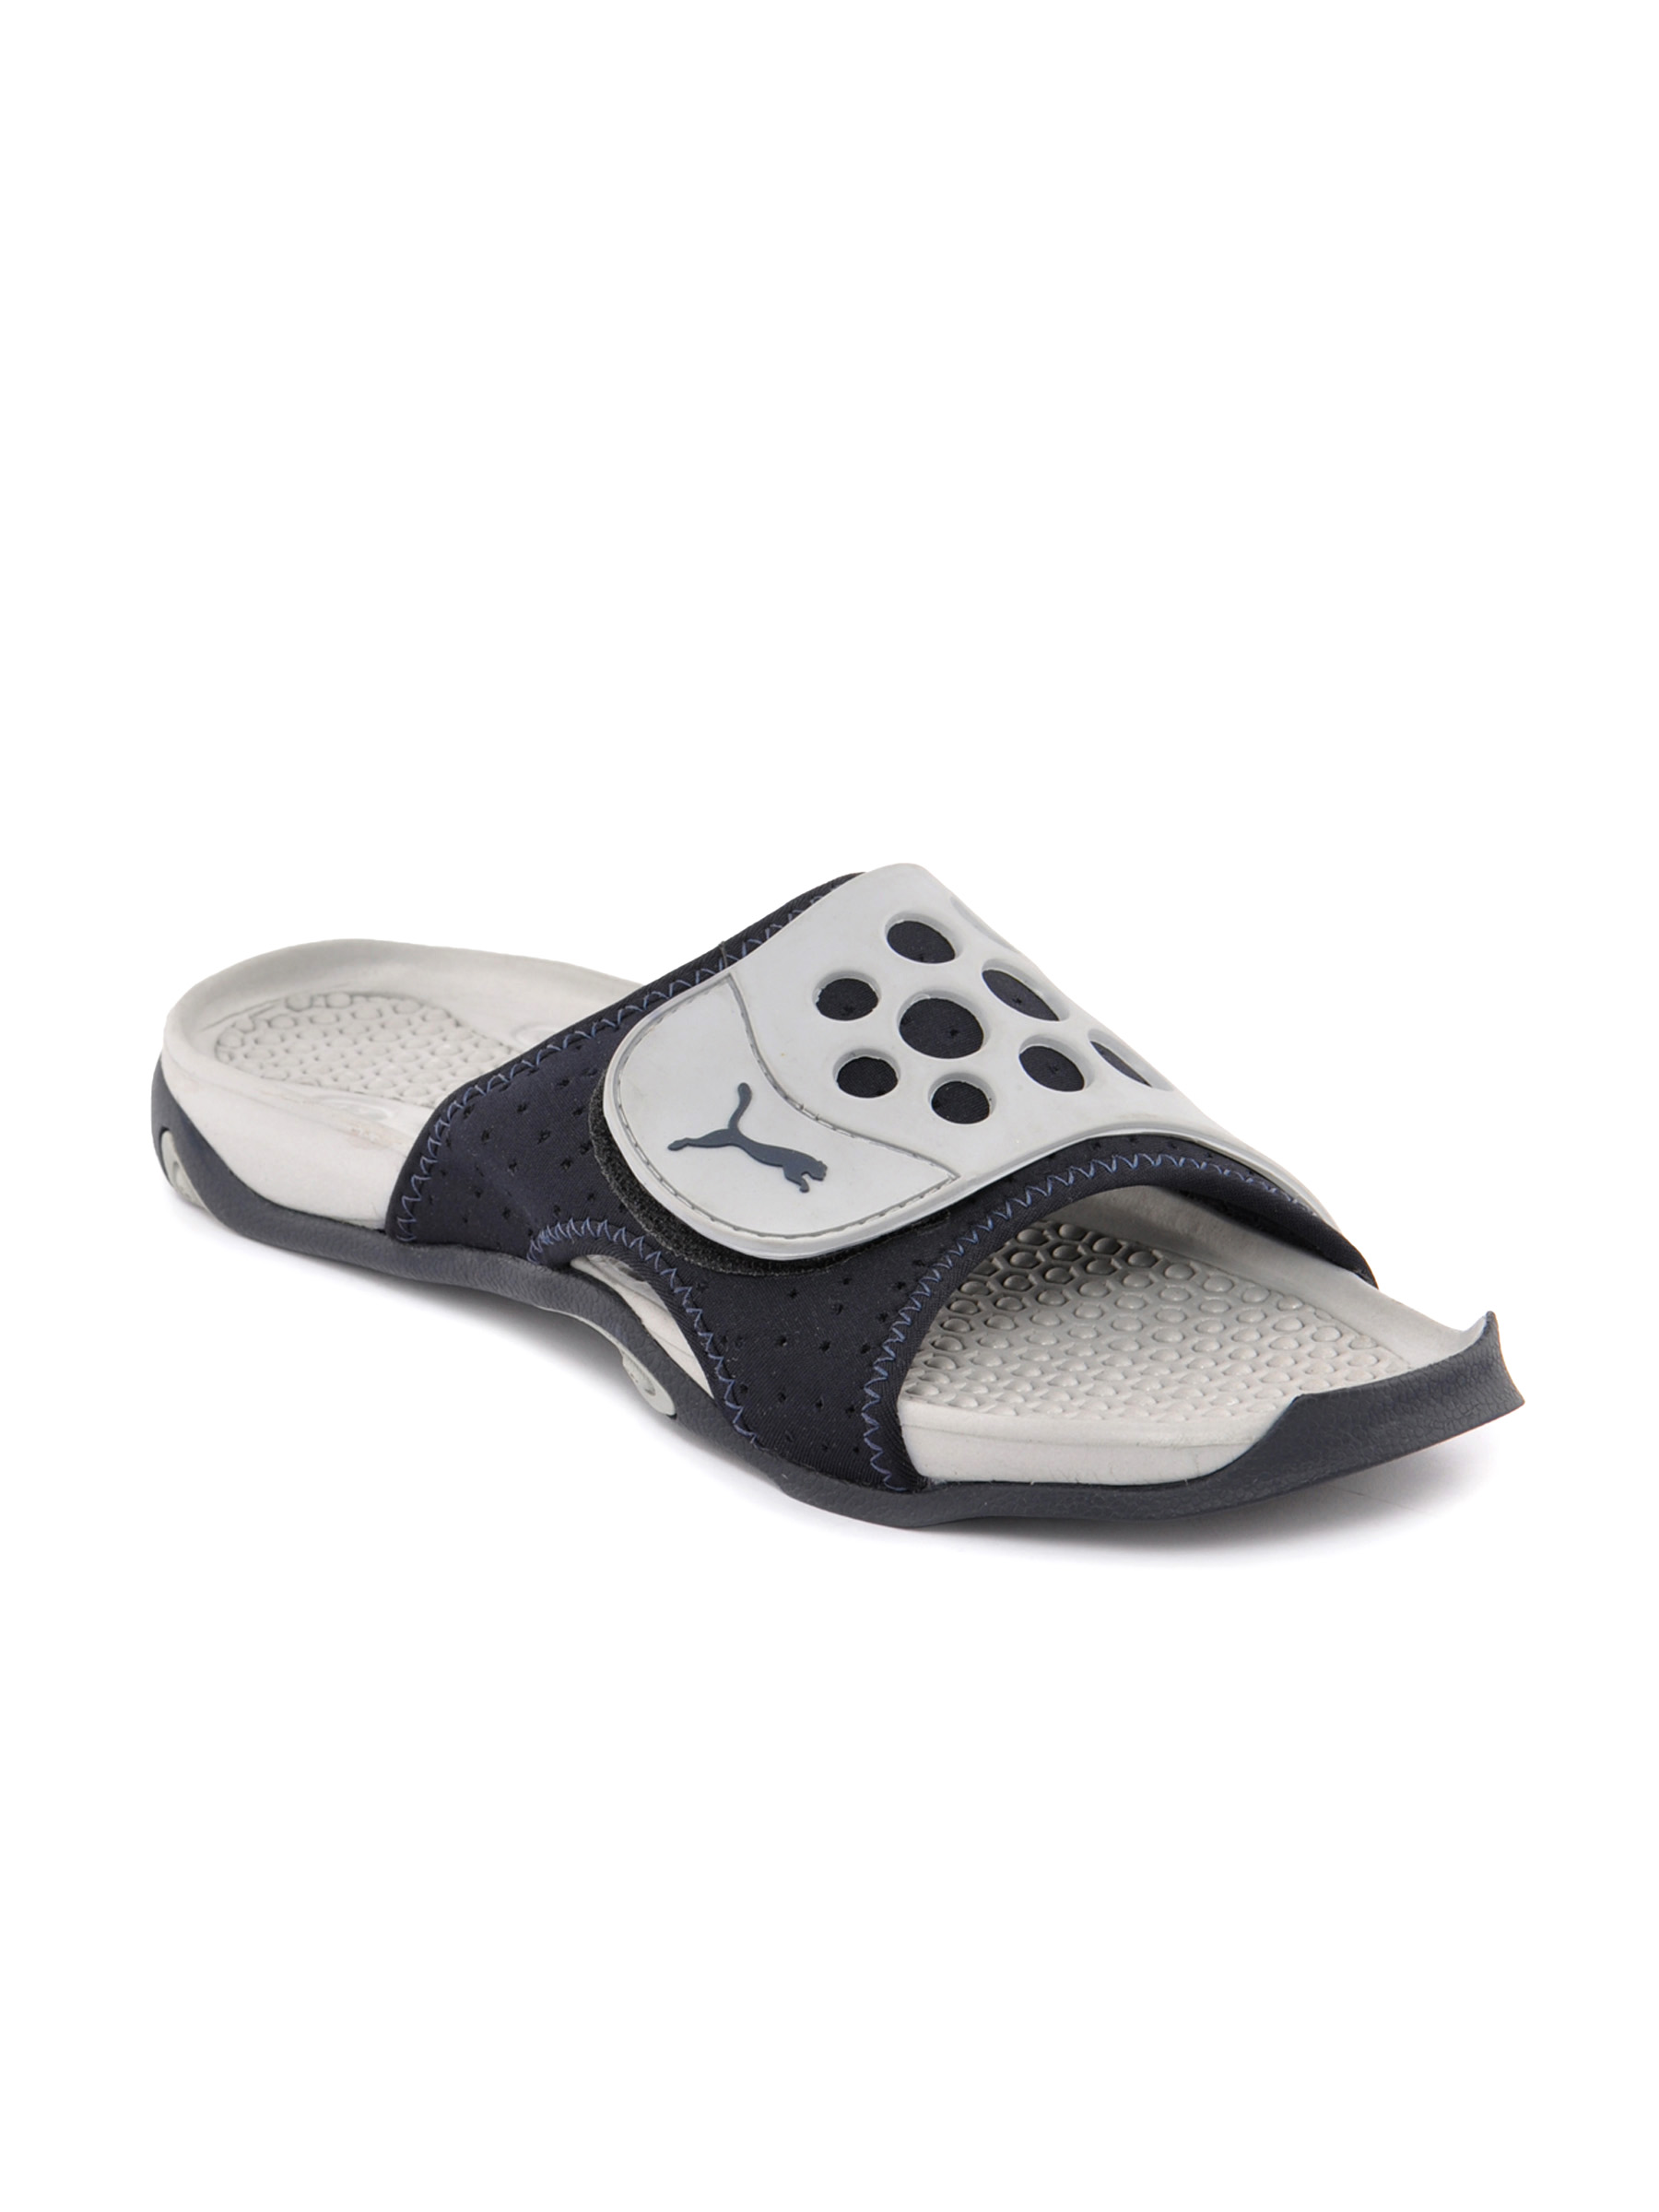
Puma Men Scuba Grey Slipper
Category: Footwear / Sandal / Sandals
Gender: Men
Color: Grey
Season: Fall 2011
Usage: Casual